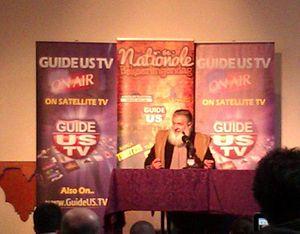
Yusuf Estes, est un ancien aumônier et un ex-chrétien devenu musulman. Il est membre du Bureau fédéral des prisons aux États-Unis comme imam, ainsi que délégué islamique à la Conférence de Paix des Nations unies des dirigeants religieux, qui s'est tenue en septembre 2000, en tant que musulman. Il travaille surtout à la diffusion de l'islam aux États-Unis et participe souvent à des réunions islamiques en tant que consultant ou conférencier. On le voit aussi fréquemment sur plusieurs chaînes de télévision islamiques.